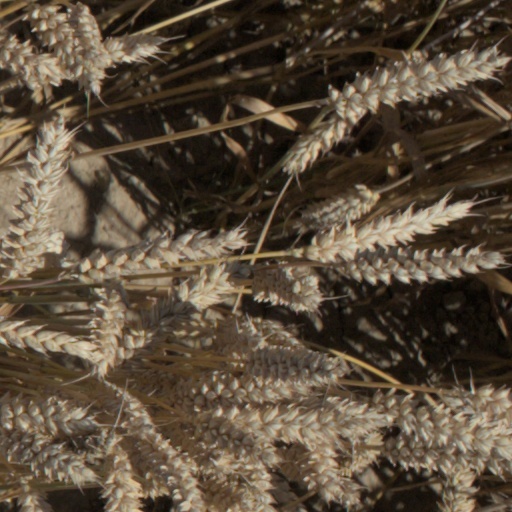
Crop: wheat